Frank Klepacki

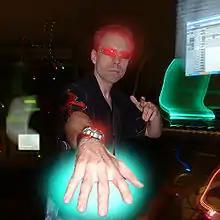
Stylized image of Frank Klepacki at his office wearing sunglasses and sticking his hand to the camera, red and green neon glow effects around his hair, hand, and sunglasses

Klepacki runs a personal website featuring a biography, archived interviews, and a playlist of songs streamed in 128 kbit/s mp3. His music is also available from iTunes. As a "Star Wars" fan, he has extensively written about the film premieres of the last two prequels on his website. He maintains an account at YouTube and has posted three videos of his work with other bands. He is an ardent supporter of digital cinema, believing the medium to be the pinnacle of quality. He has scored two short films, and won a CineVegas award for his work with "Unreel Invasion". Klepacki believes that the genre of video game music is more respected than it has ever been. He notes that complex and quality music comes at a higher cost, prompting certain producers to simply "get somebody who could cop the Hollywood sound" instead of nurturing original style. When asked about his career low-point, he named "Order of the Griffon" for the TurboGrafx-16, citing difficulties with the system's limited musical capabilities. Concerning his solo career and Westwood, Klepacki regrets "not having attended more of the fun company functions and parties while I was instead playing club gigs with bands with the mentality of trying to get signed or discovered." When asked to reflect on his career, he replied: